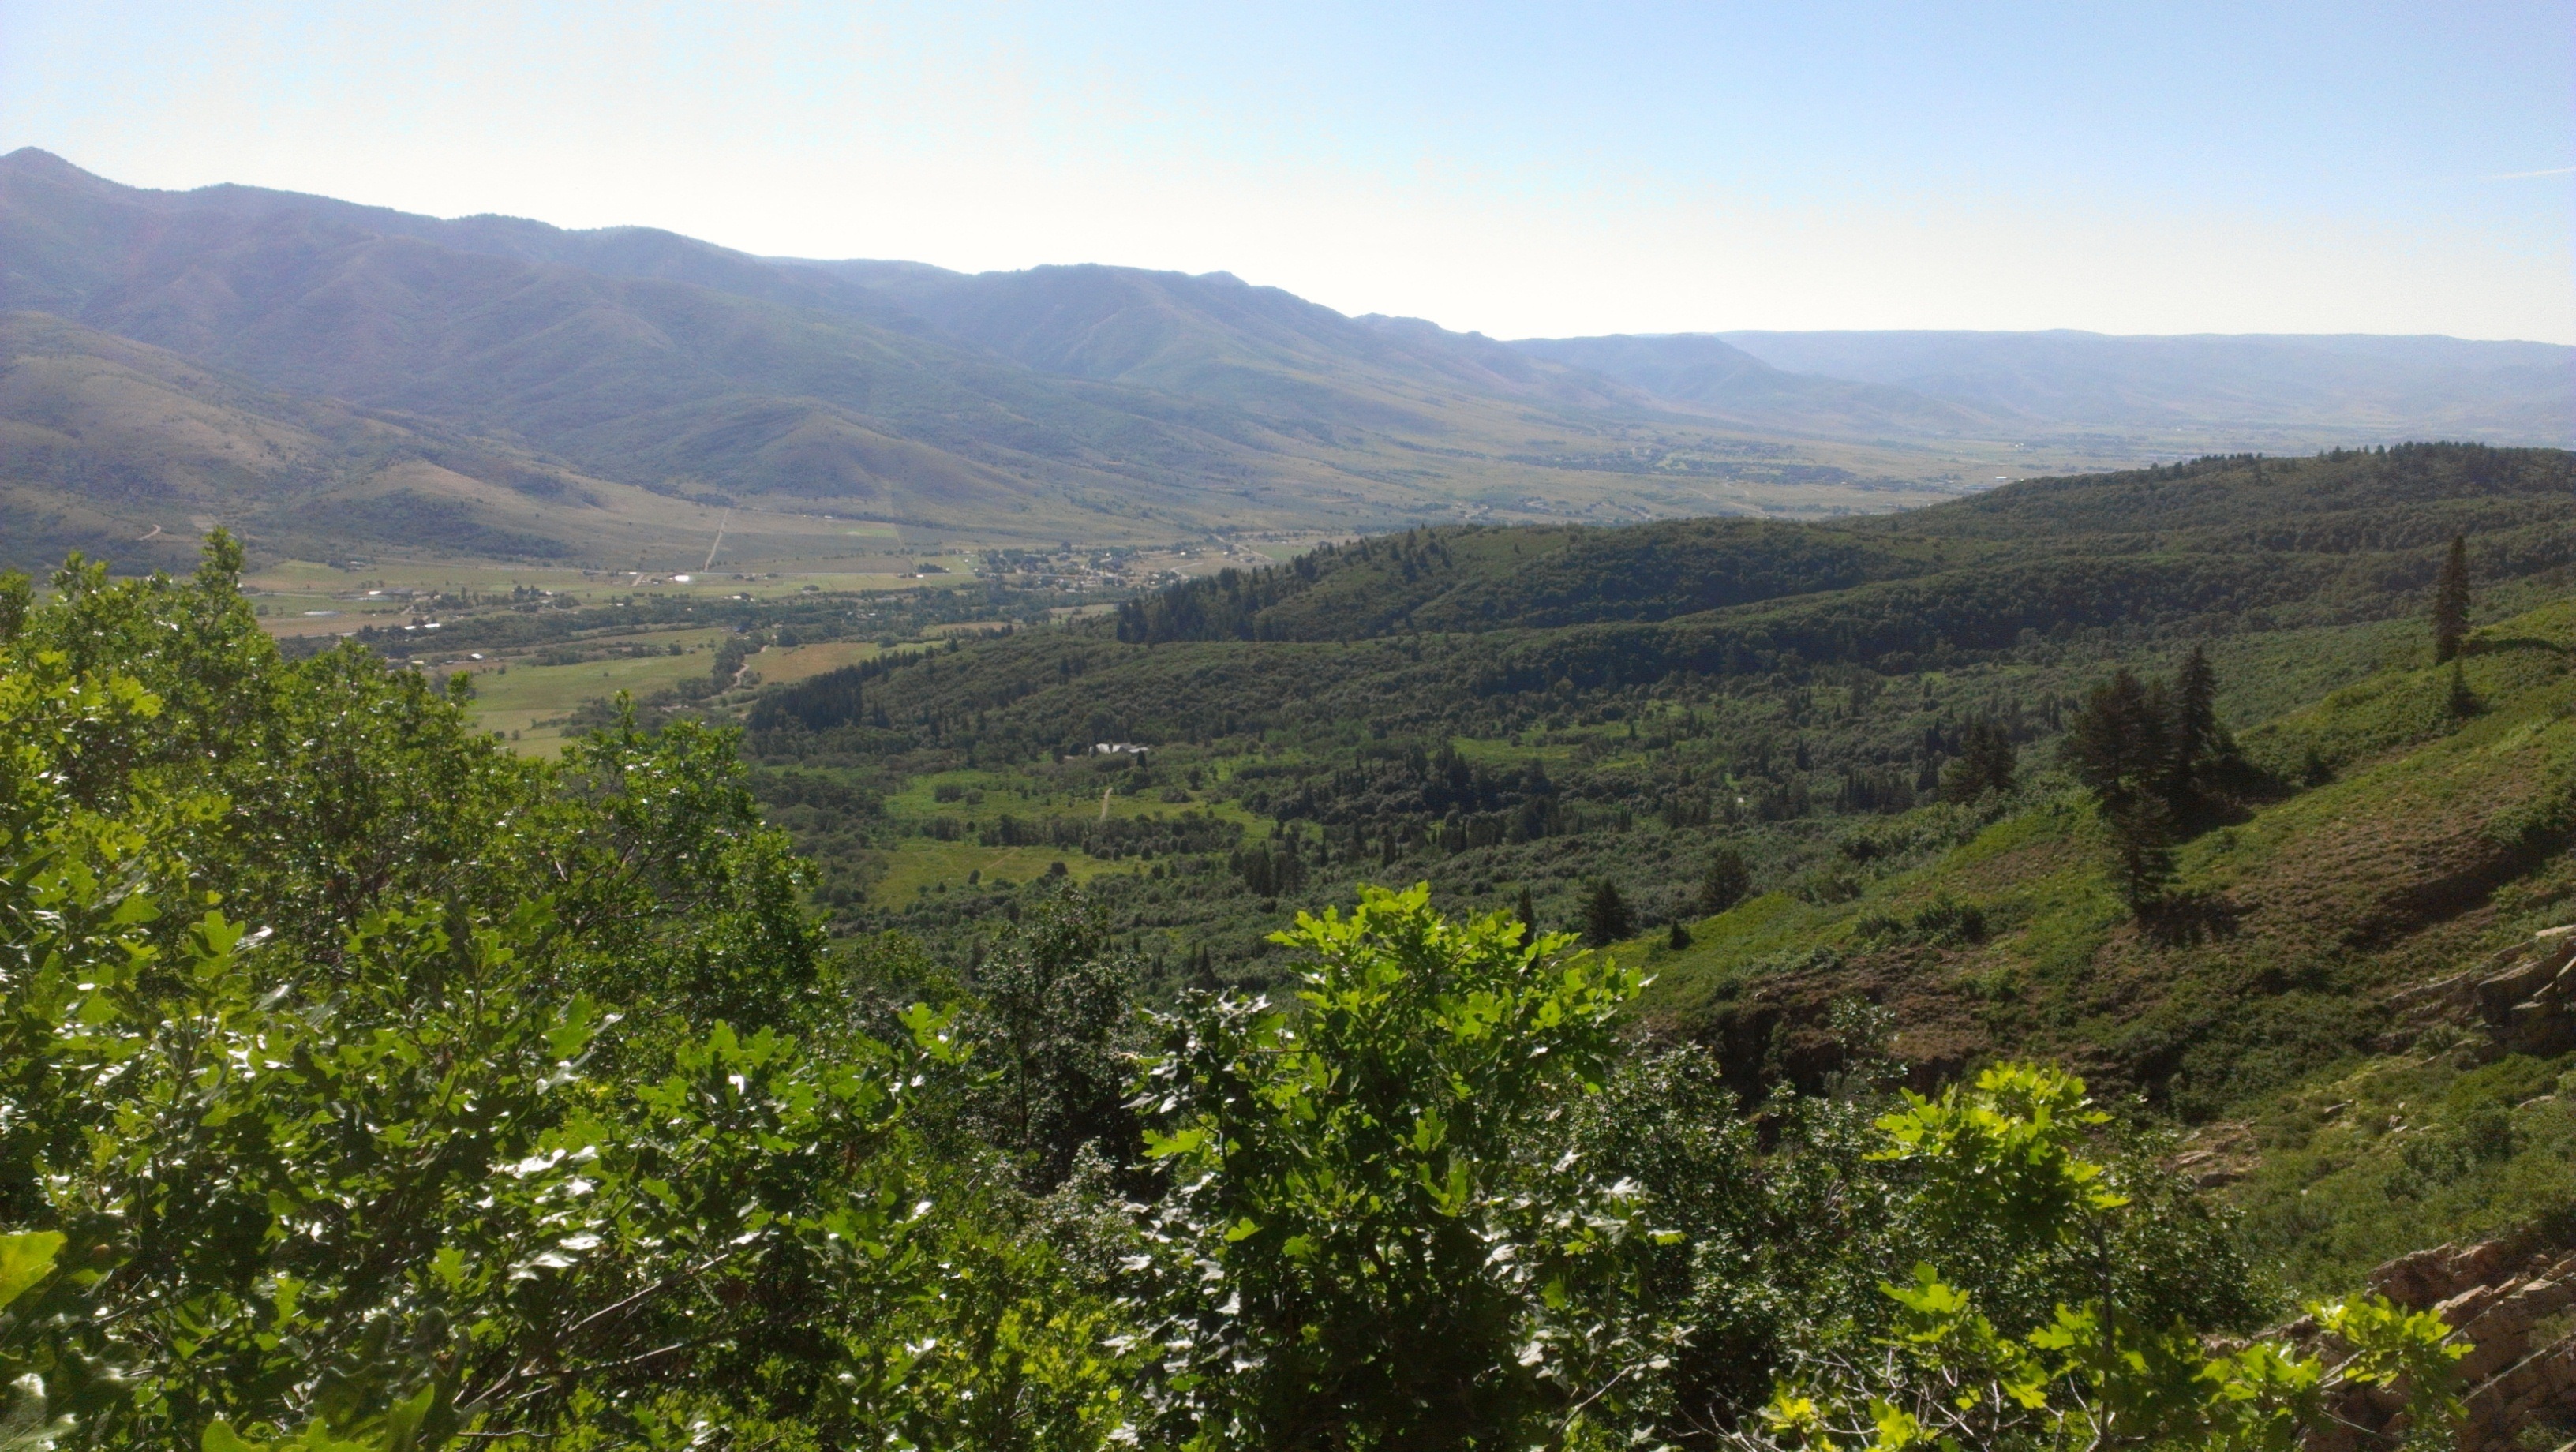
forest, mountain, meadow, hill, valley, mountain range, agriculture, ridge, mountains, vegetation, utah, plateau, fell, habitat, ecosystem, rural area, hill station, natural environment, mountainous landforms, ogden valley